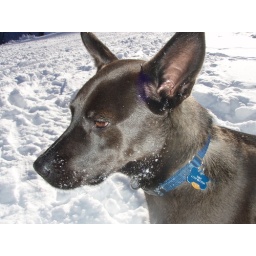
World's cutest dog deep in thought. His name means bear in another language, and he has restored my faith in canines.